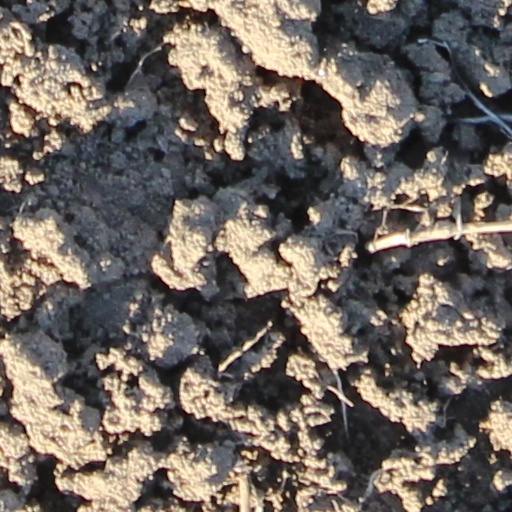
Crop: wheat